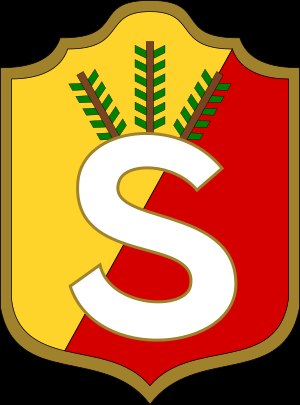
Skyddskåren (Finland)
Vasa skyddskårsdistrikts uniformsmærke.
Skyddskåren var en finsk frivillig forsvarsorganisation af hjemmeværnstype, som eksisterede 1917–1944. Den var i 1920- og 30-erne Finlands største folkebevægelse med ca. 100.000 medlemmer. Den afvikledes og blev forbudt af sejrsmagterne efter 2. verdenskrig.